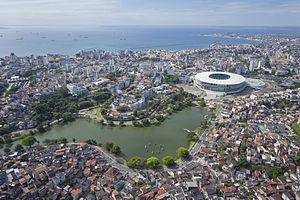
L'Itaipava Arena Fonte Nova ou Arena Fonte Nova, aussi connu en tant que Complexo Esportivo Cultural Octávio Mangabeira, est un stade situé dans la ville de Salvador dans le Bahia au Brésil.